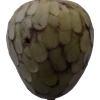
Label: cherimoya